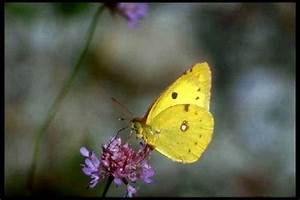
Label: farfalla